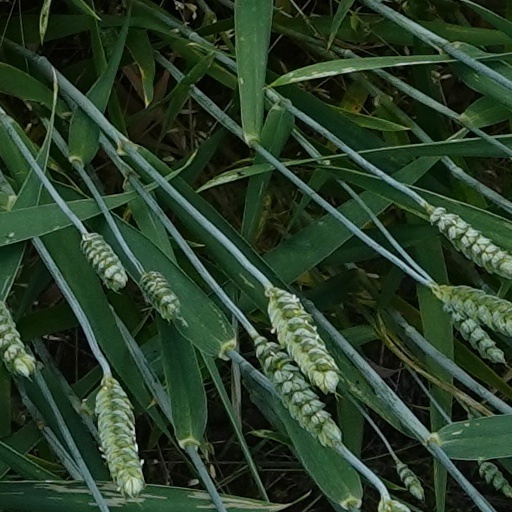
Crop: wheat